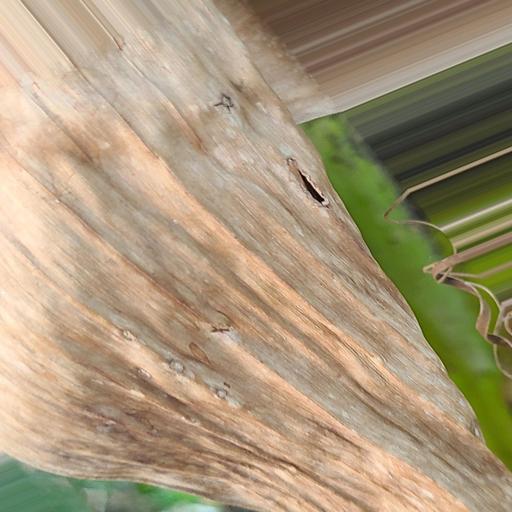
Label: moko_disease